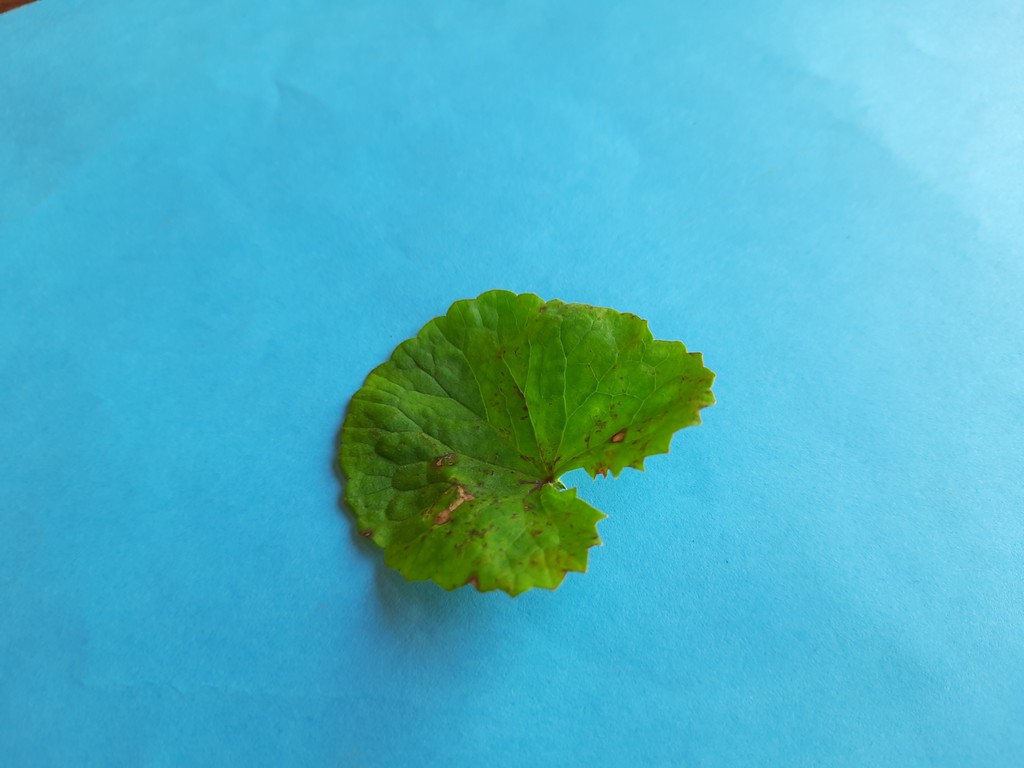
Label: Unhealthy